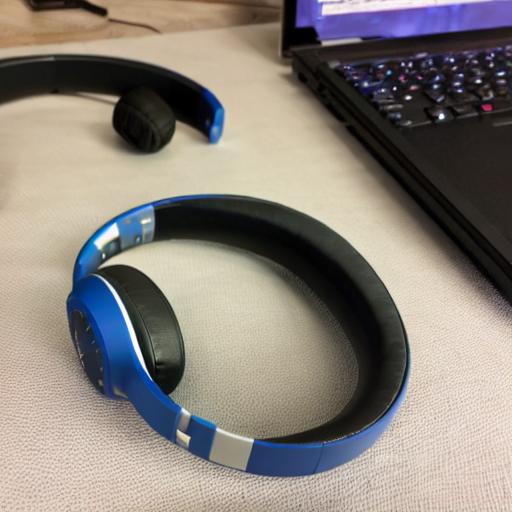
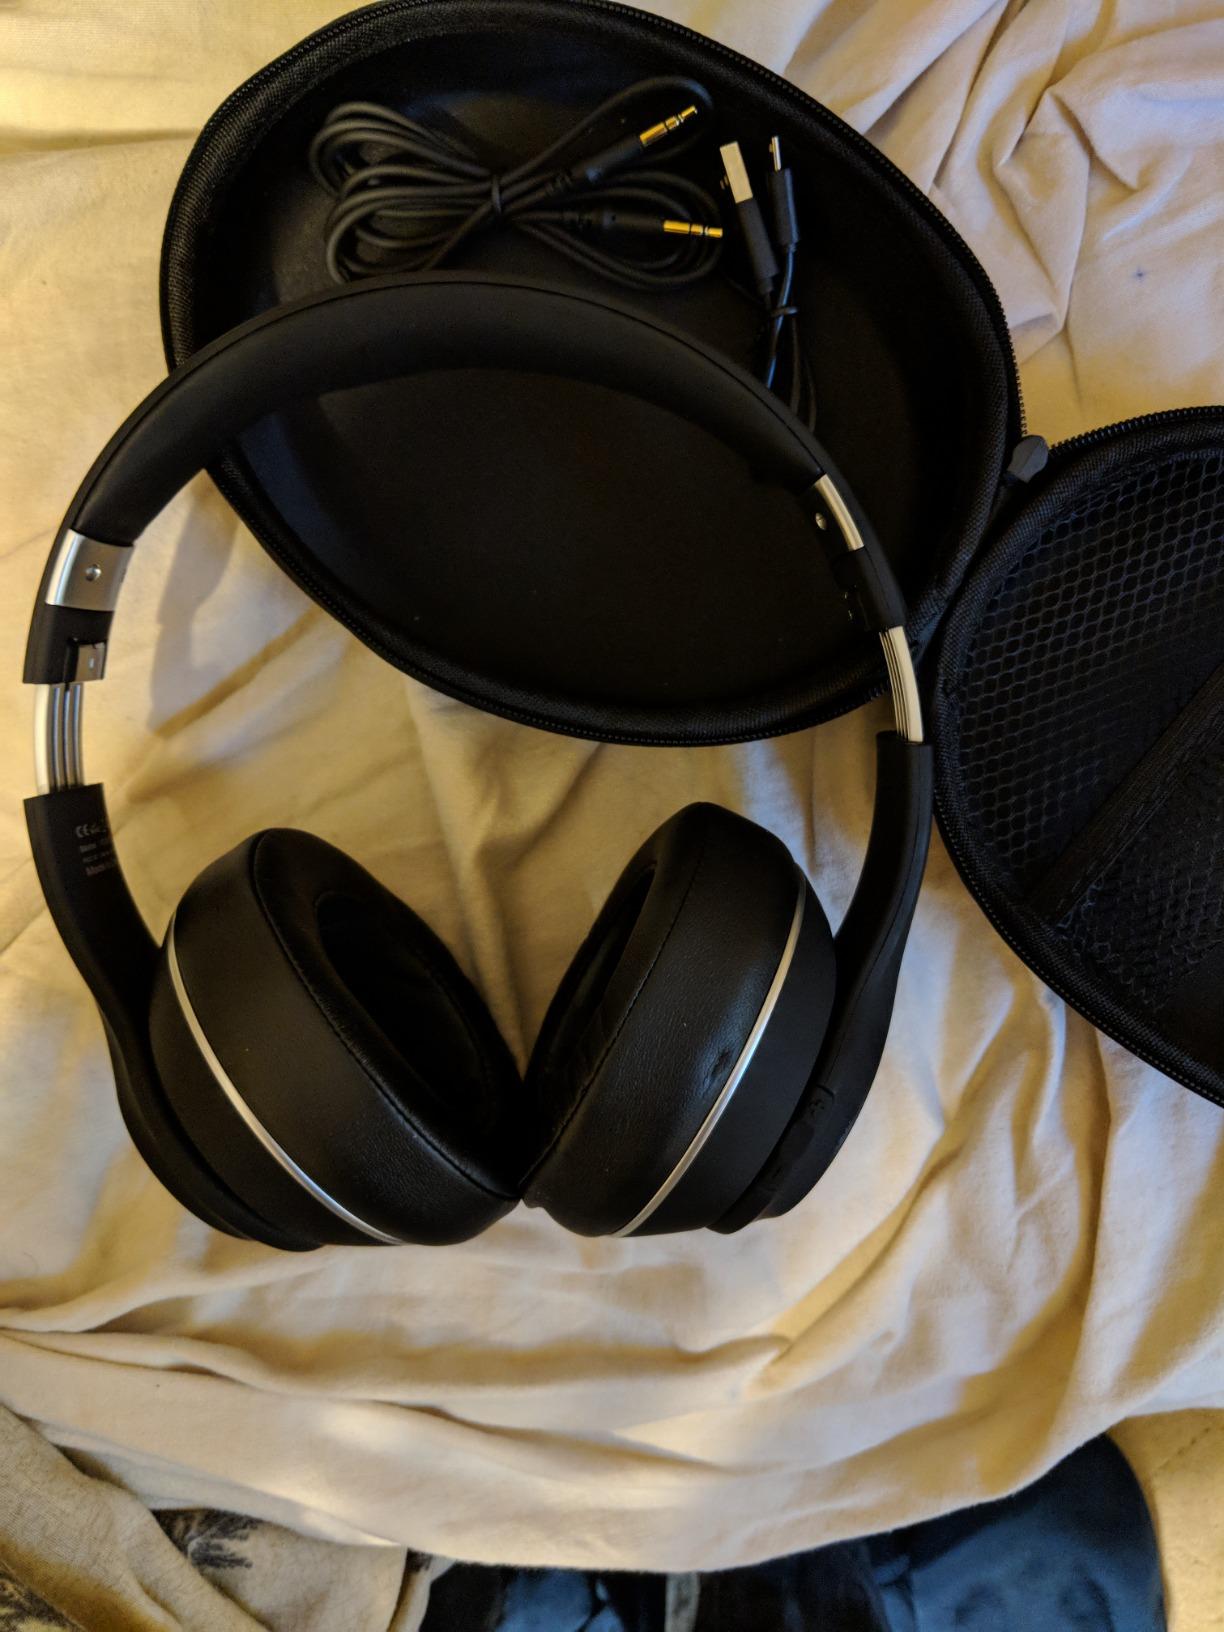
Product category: headphones
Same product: no